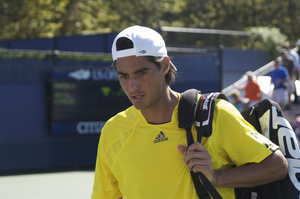
Nicolás Lapentti
Nicolás Alexander Lapentti Gómez er en ecuadoriansk tennisspiller, der blev professionel i 1995. Han har igennem sin karriere vundet 5 single- og 3 doubletitler, og hans højeste placering på ATP's verdensrangliste er en 6. plads, som han opnåede i november 1999.